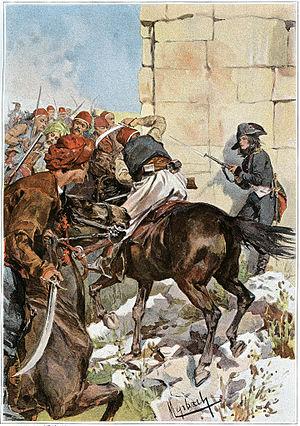
La bataille de Nicopolis a lieu le 23 octobre 1798, pendant les guerres de la Révolution française.